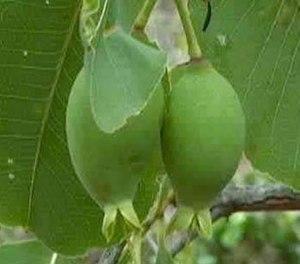
Terminalia ferdinandiana, aussi connu sous les noms de prune de Kakadu, Gubinge ou Murunga, est une plante à fleur de la famille des Combretaceae, natif d'Australie où il est largement répandu dans les bois depuis le Kimberley jusqu'à l'est de la Terre d'Arnhem.